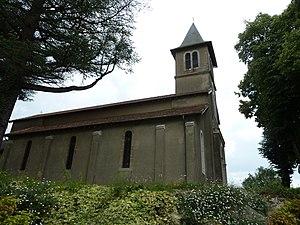
Église de Moncaup (Pyrénées-Atlantiques)
Moncaup est une commune française située dans le département des Pyrénées-Atlantiques, en région Nouvelle-Aquitaine.